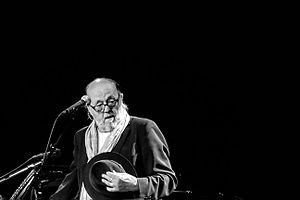
Povl Dissing
Povl Dissing optræder med New Jungle Orchestra i Aarhus (2016)